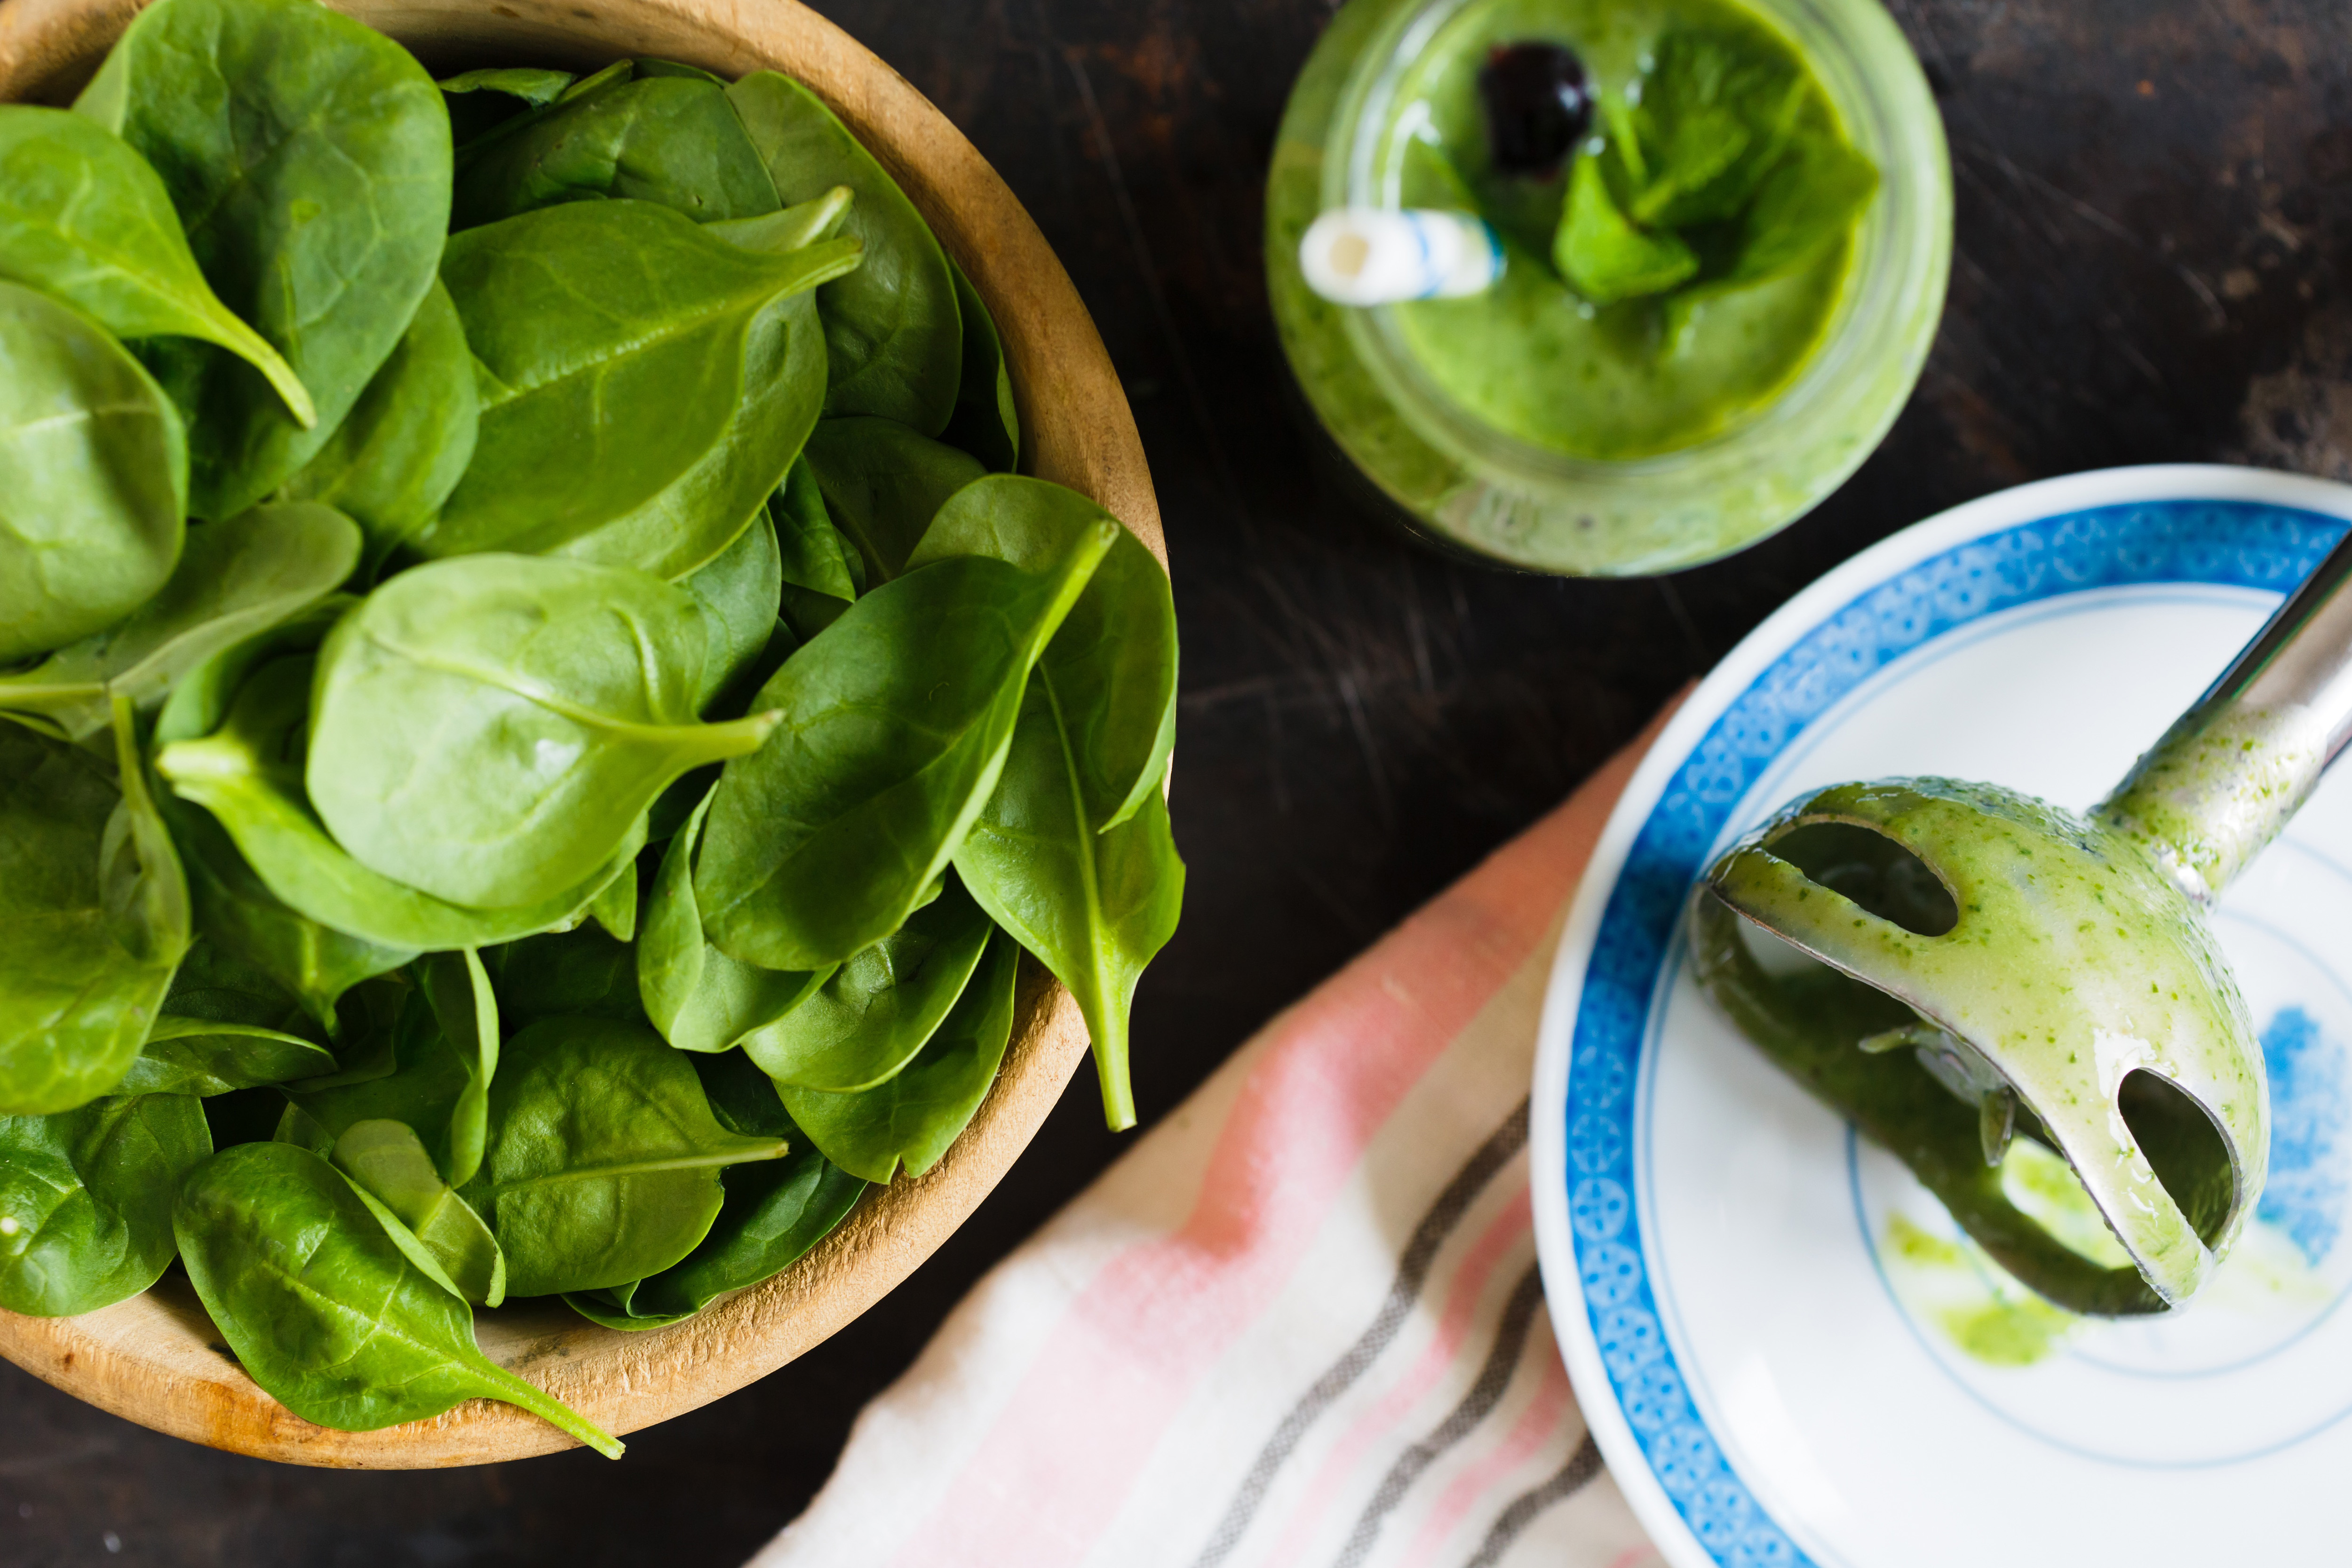
food, vegetable, ingredient, leaf vegetable, spinach, basil, dish, leaf, plant, cuisine, produce, vegetarian food, herb, choy sum, spring greens, sorrel, arugula, spinach salad, flower, superfood, cruciferous vegetables